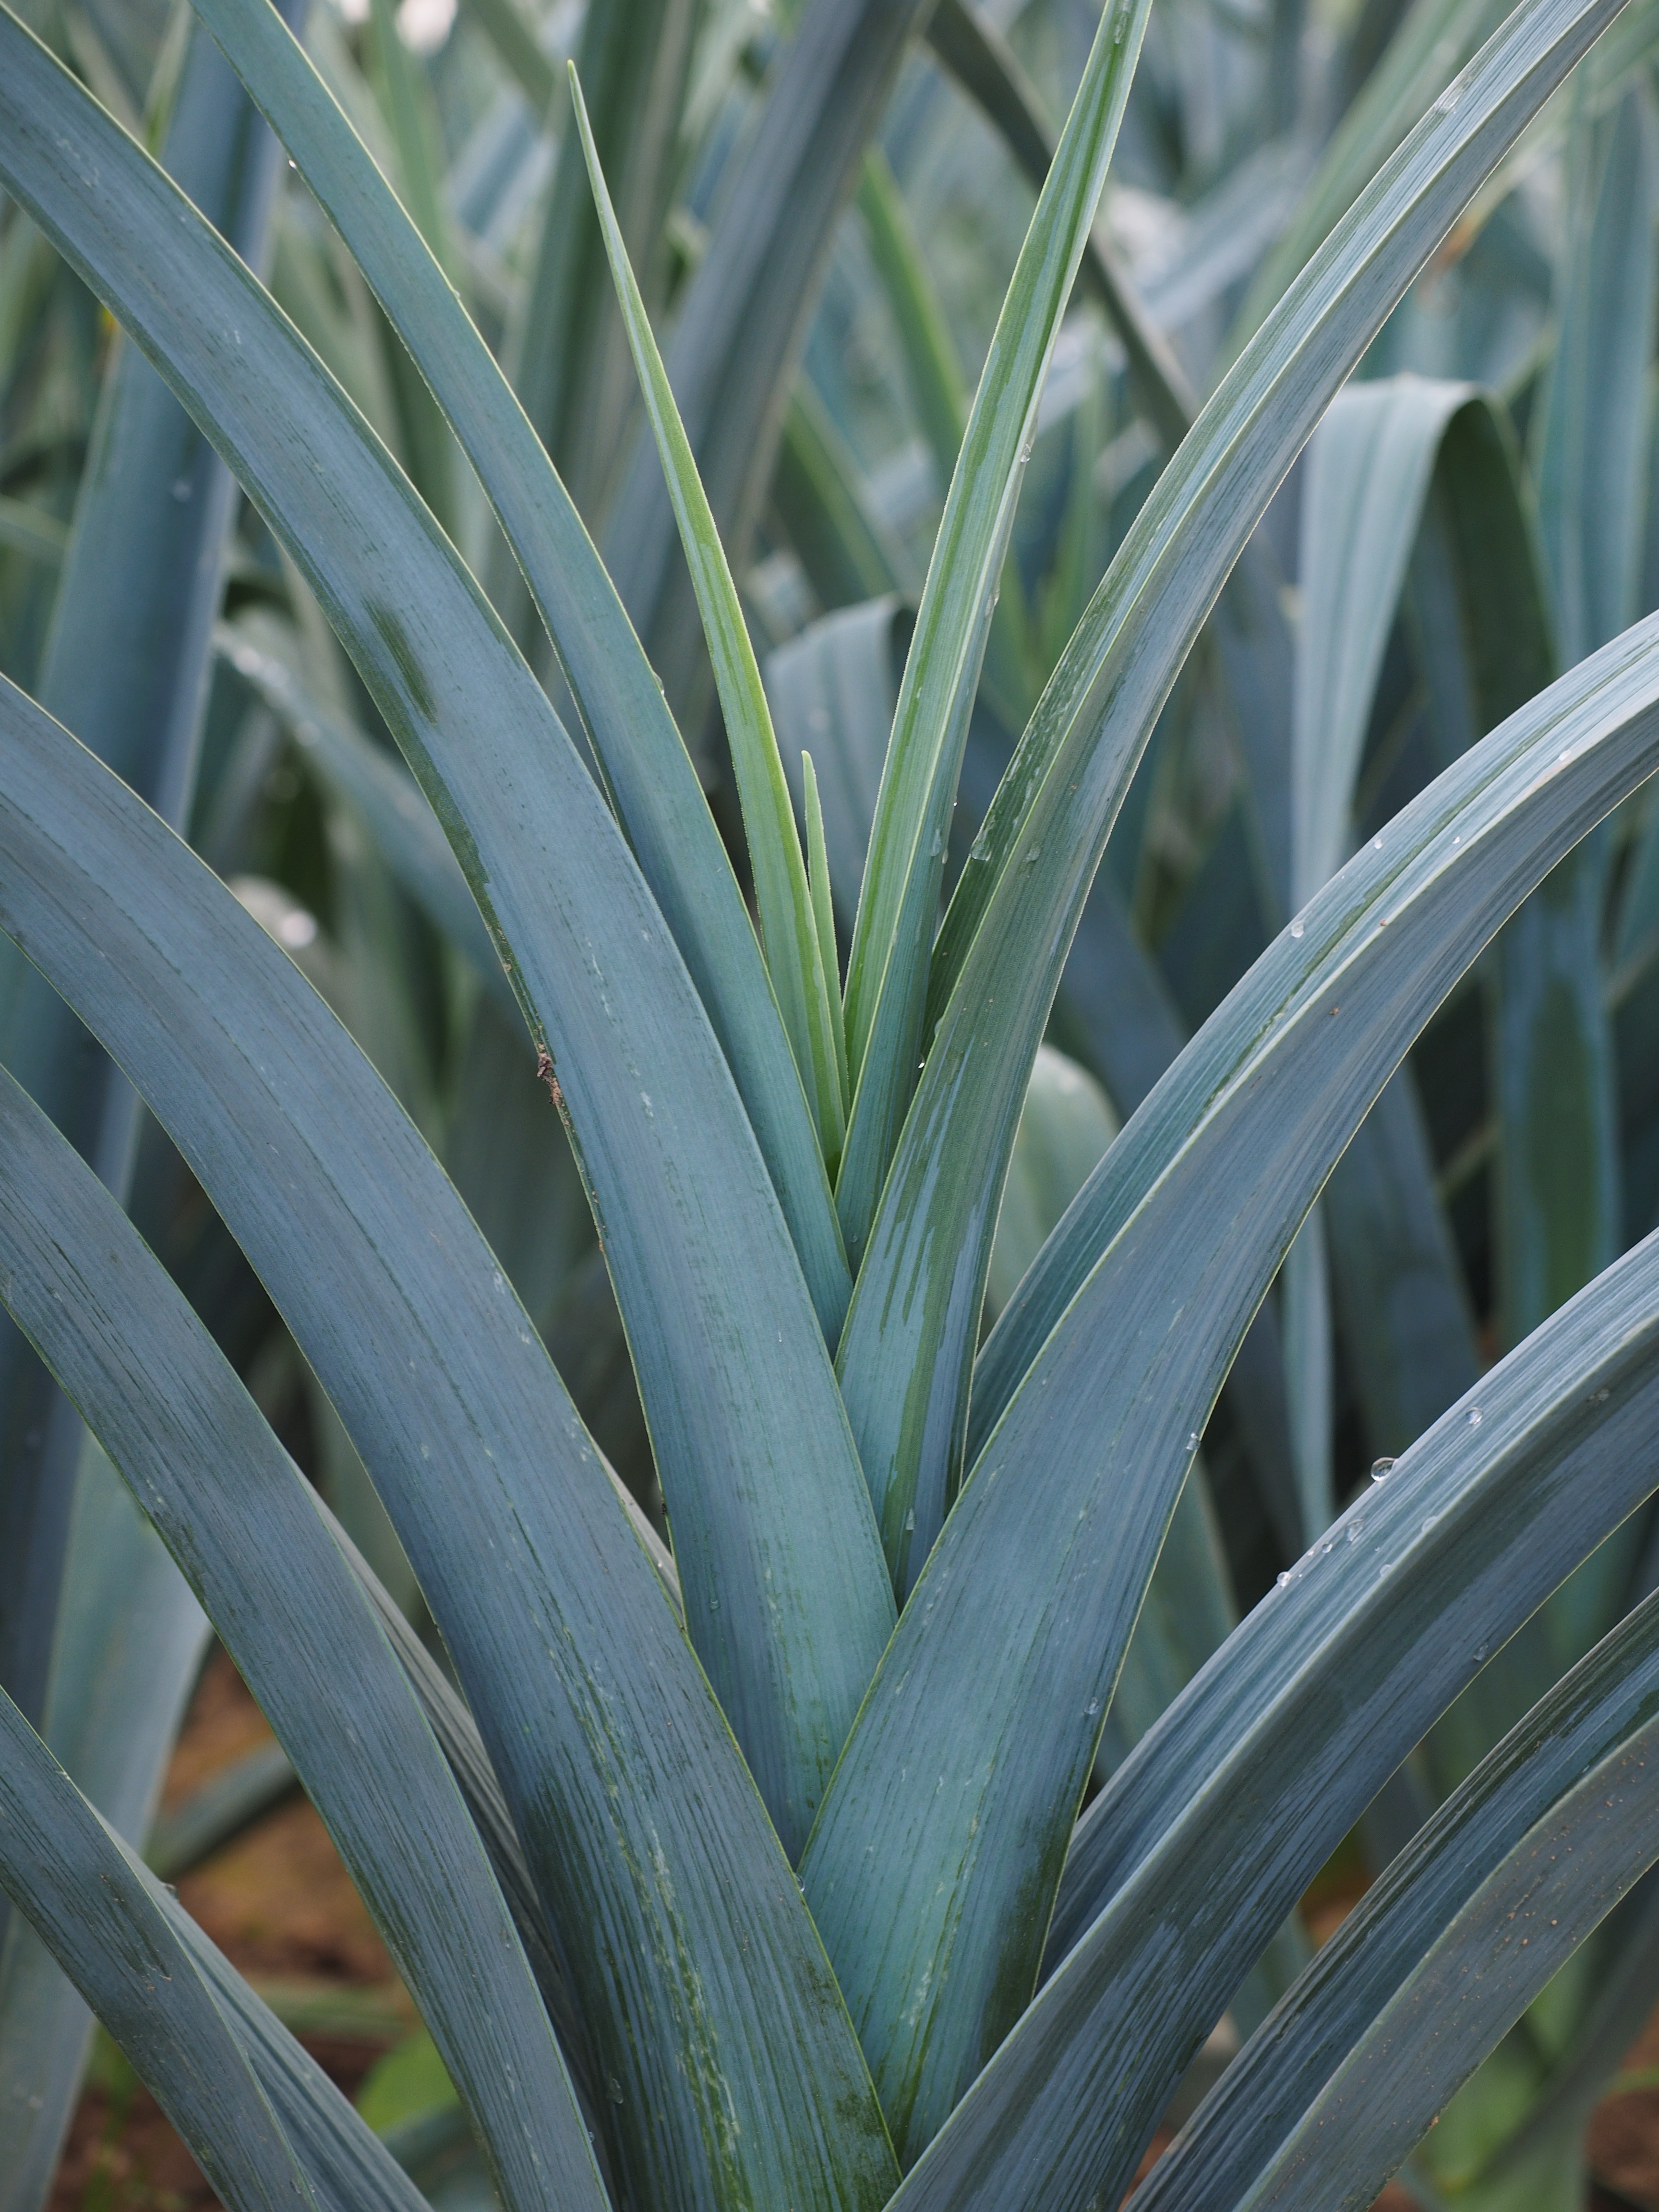
plant, field, flower, biology, botany, agriculture, vegetables, aloe, leek, agave, allium, xanthorrhoeaceae, flowering plant, leek greenhouse, allium ampeloprasum, grass family, plant stem, land plant, agave azul, leek growing, allium porrum, broadband leek, winter leek, welsch onion, wicked leeks, spanish onion, asch leek, meat onion, ackerl auchs